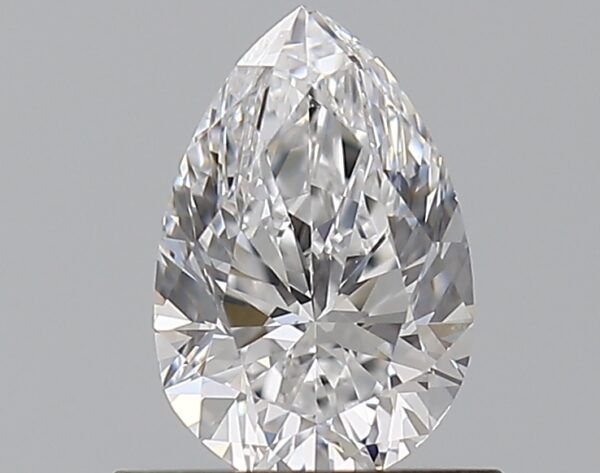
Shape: pear
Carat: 0.7
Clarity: VS2
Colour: D
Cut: VG
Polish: EX
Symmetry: VG
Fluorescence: N
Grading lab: GIA
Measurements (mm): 7.3 x 4.83 x 3.15